Sahih al-Bukhari

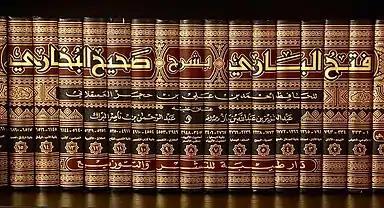
"Fath al-Bari" by Ibn Hajar al-Asqalani

Each version of the "Sahih" is named by its narrator. Ibn Hajar al-Asqalani in his book "Nukat" asserts the number of narrations is the same in each version. There are many books that noted differences between the different versions, the best known being "Fath al-Bari". The version transmitted by Muhammad ibn Yusuf al-Firabri (died 932), a trusted student of Bukhari, is the most famous version of the Sahih al-Bukhari today. All modern printed version are derived from this version. Al-Khatib al-Baghdadi quoted al-Firabri in "History of Baghdad": "About seventy thousand people heard "Sahih Bukhari" with me." al-Firabri is not the only transmitter of Sahih al-Bukhari. Many others narrated the book, including Ibrahim ibn Ma'qal (died 907), Hammad ibn Shakir (died 923), Mansur Burduzi (died 931) and Husain Mahamili (died 941).